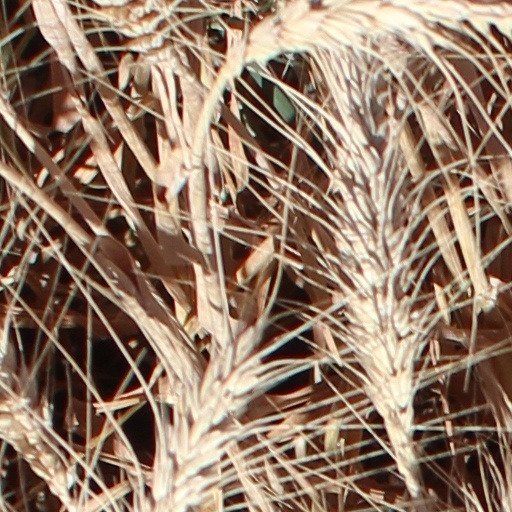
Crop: wheat